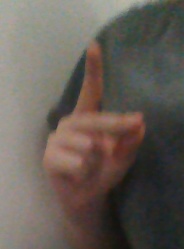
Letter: ta